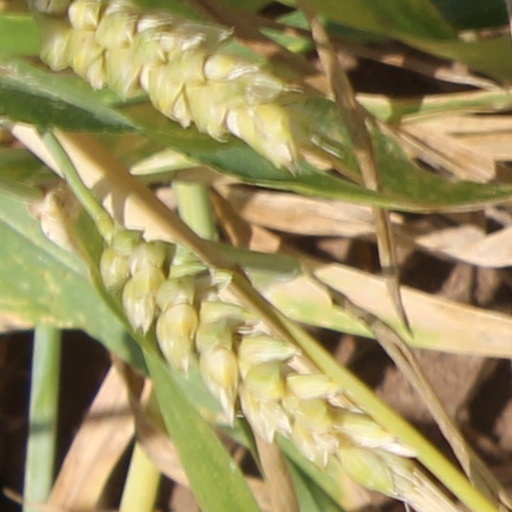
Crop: wheat